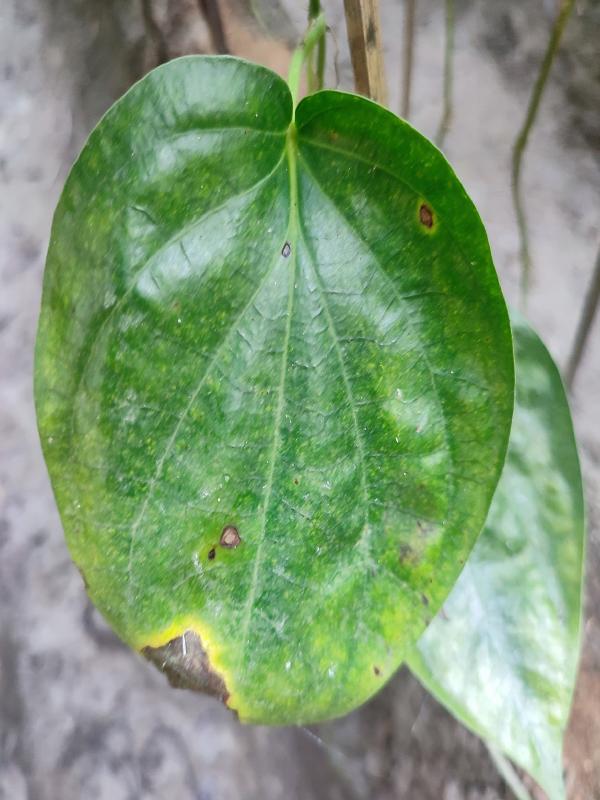
Label: Bacterial_Leaf_Disease